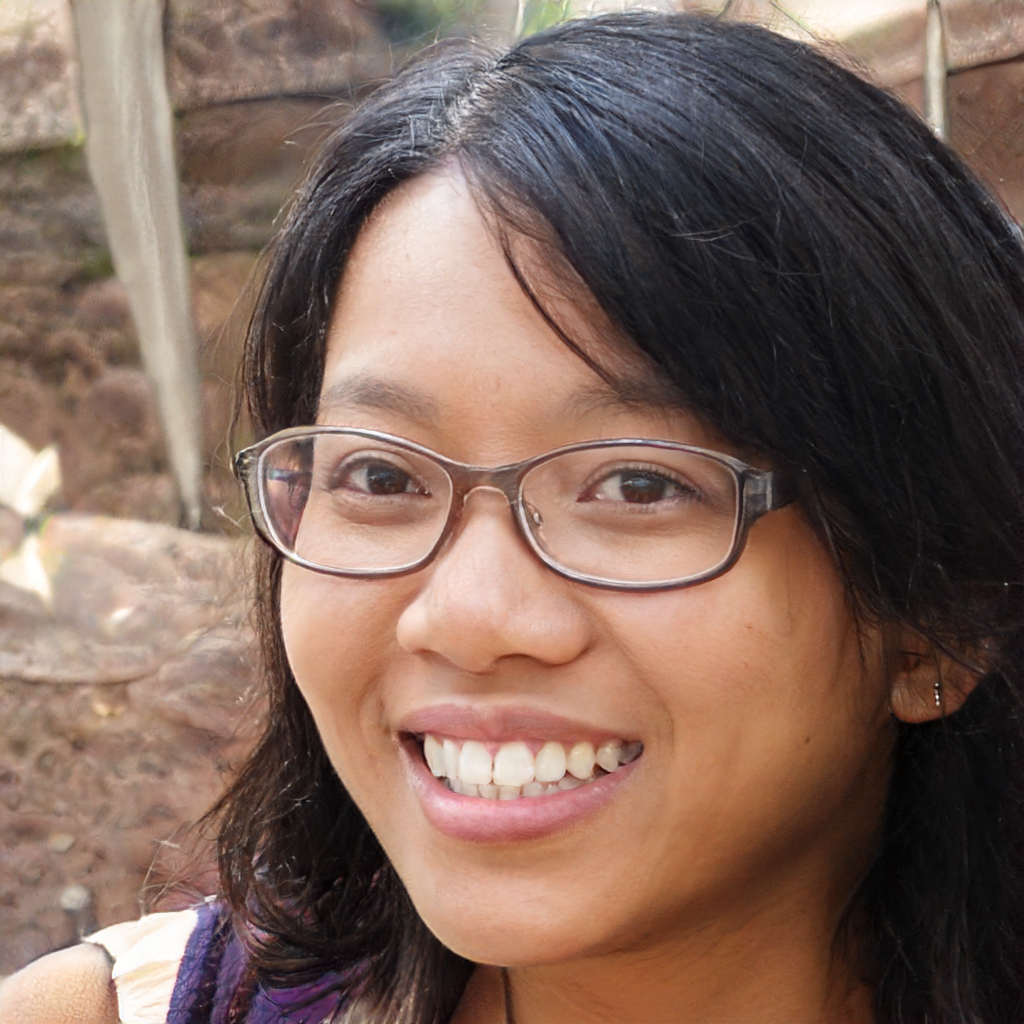
Gender: Female